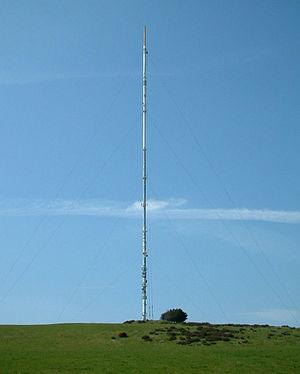
Pen Hill est une colline du Somerset, en Angleterre, constituant avec 305 mètres d'altitude le deuxième plus haut sommet des collines de Mendip. Il abrite une haute antenne de télévision.